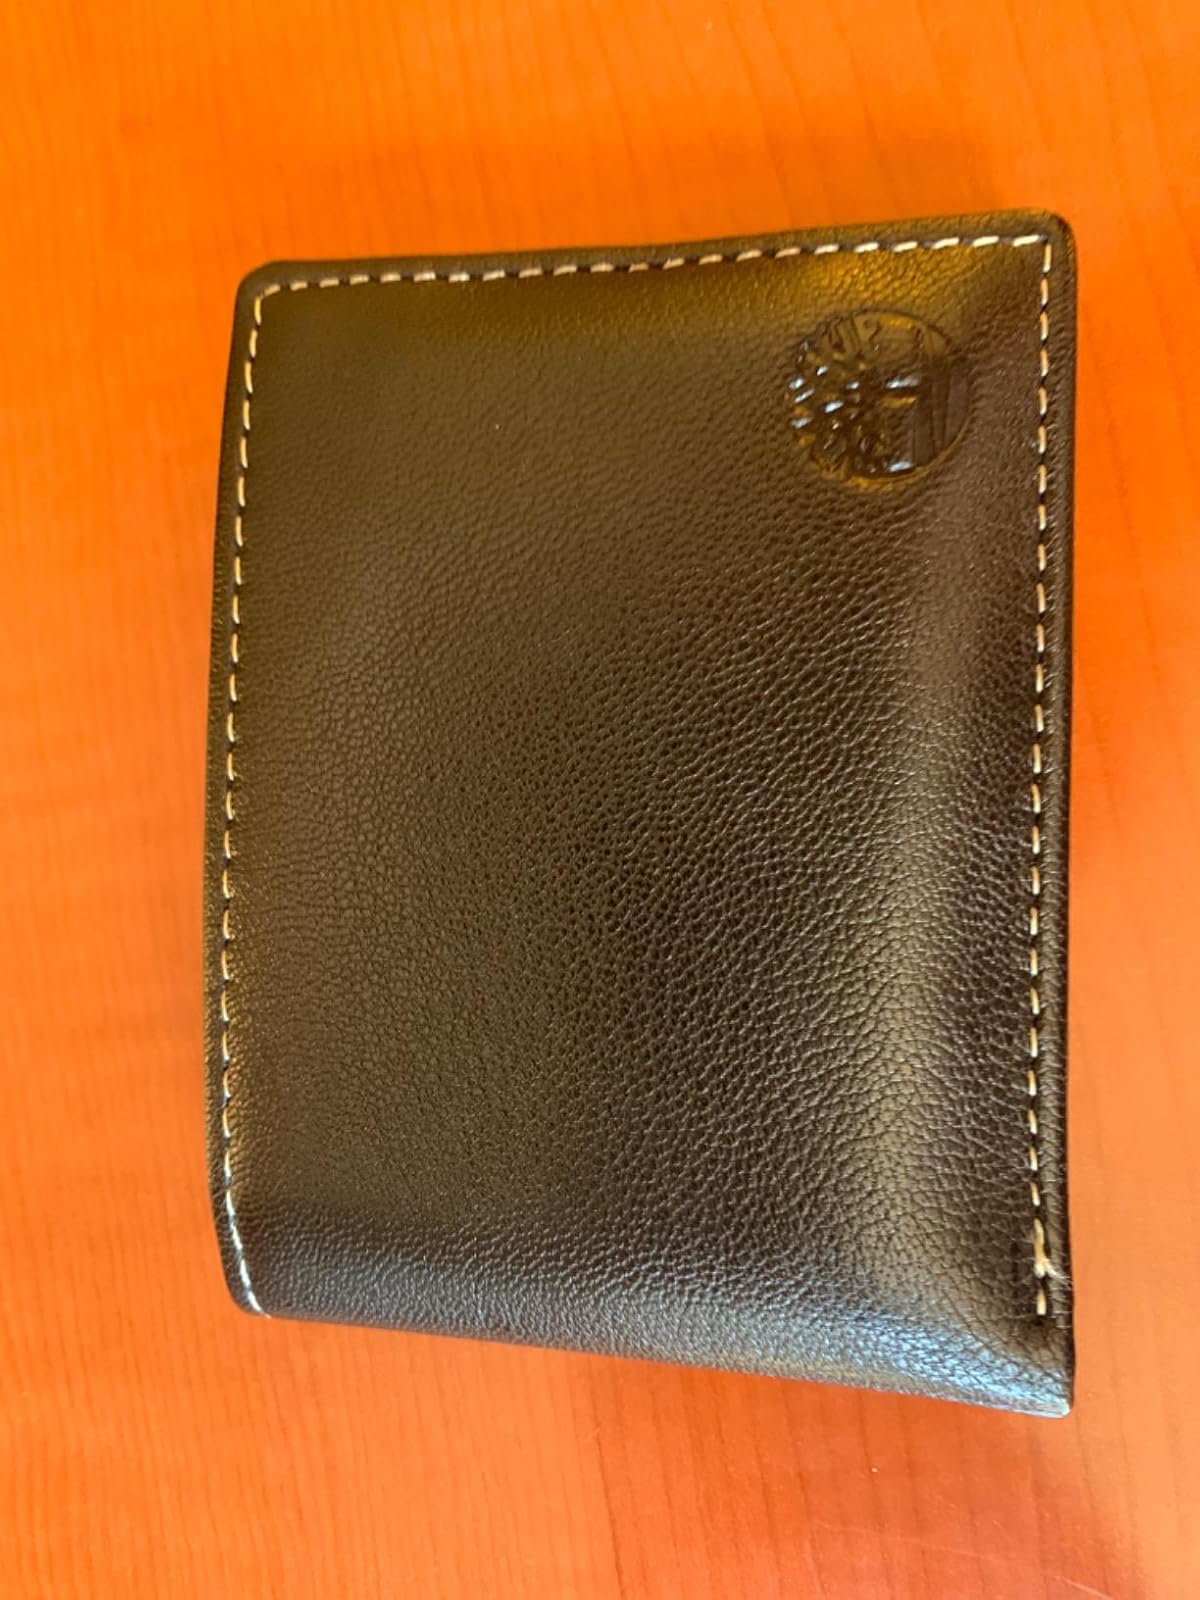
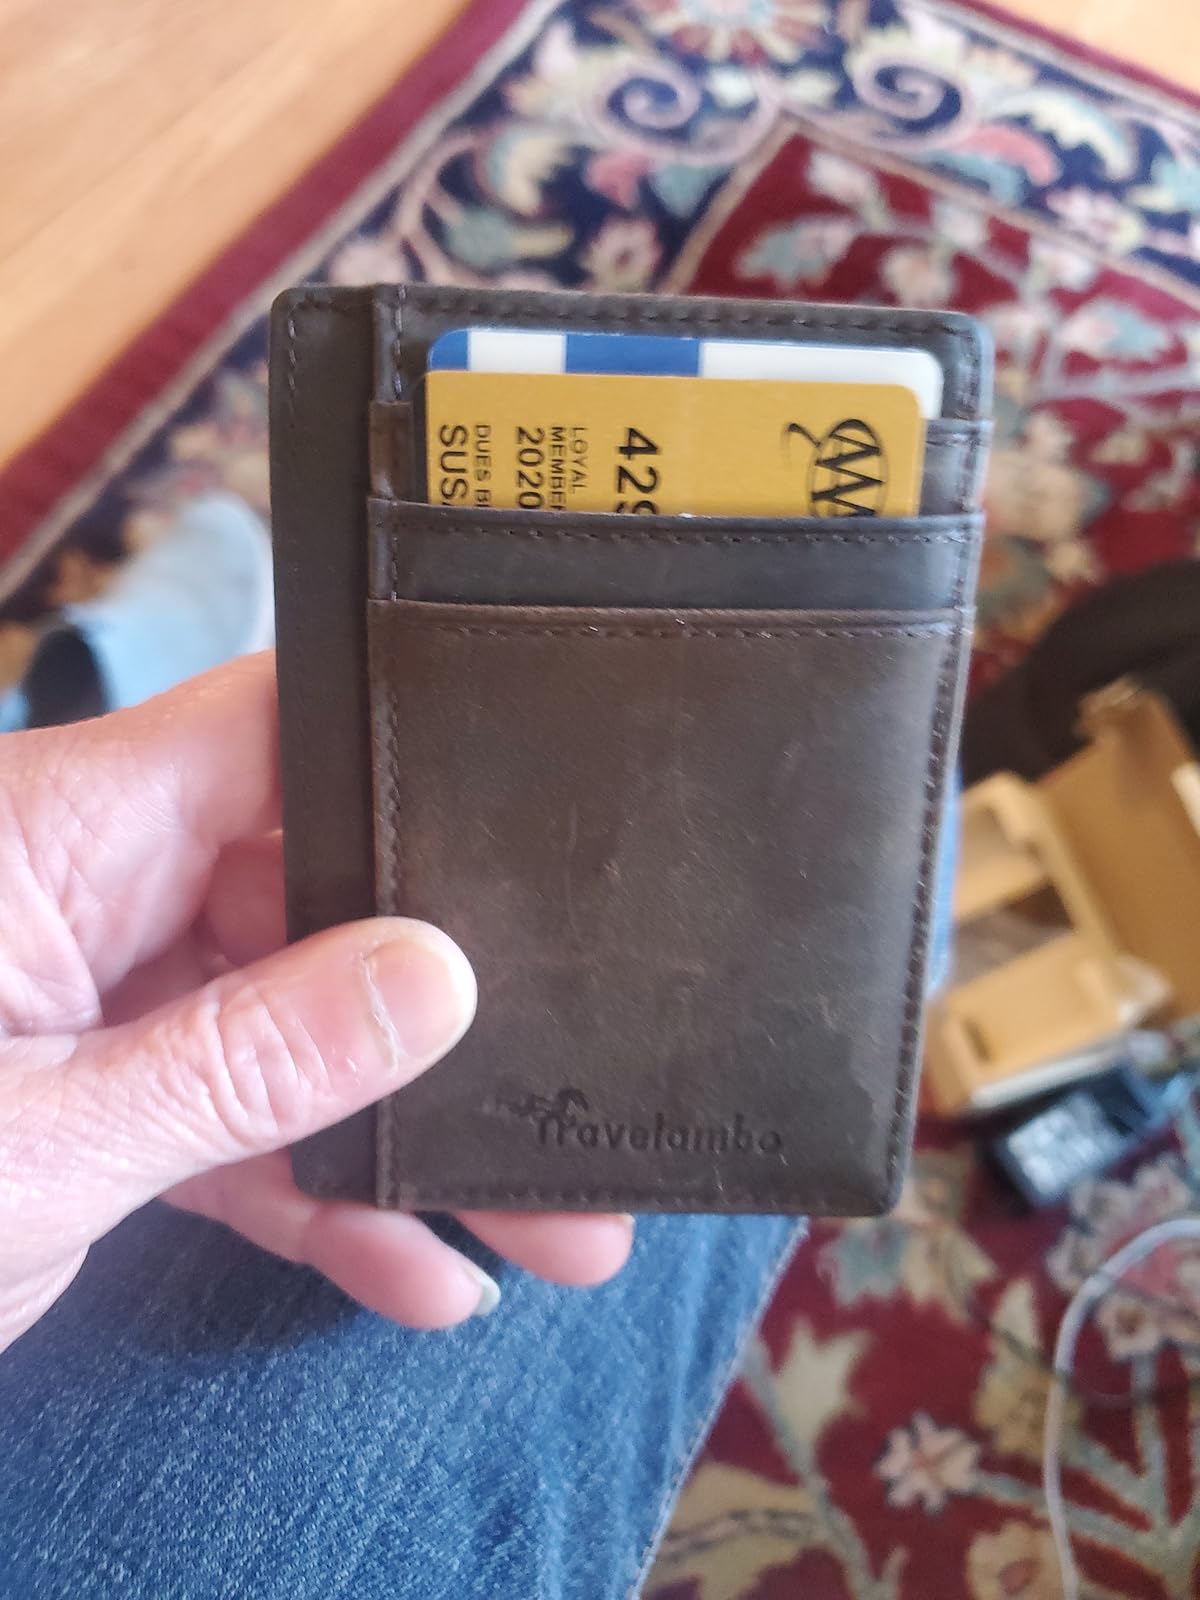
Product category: accessories_wallet
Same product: no